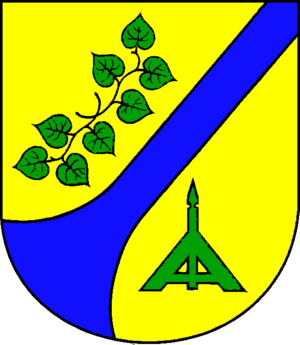
Tramm (Lauenburg)
Coat of arms of Tramm (Lauenburg)
Tramm er en kommune i det nordlige Tyskland, beliggende i Amt Büchen under Kreis Herzogtum Lauenburg. Kreis Herzogtum Lauenburg ligger i delstaten Slesvig-Holsten.